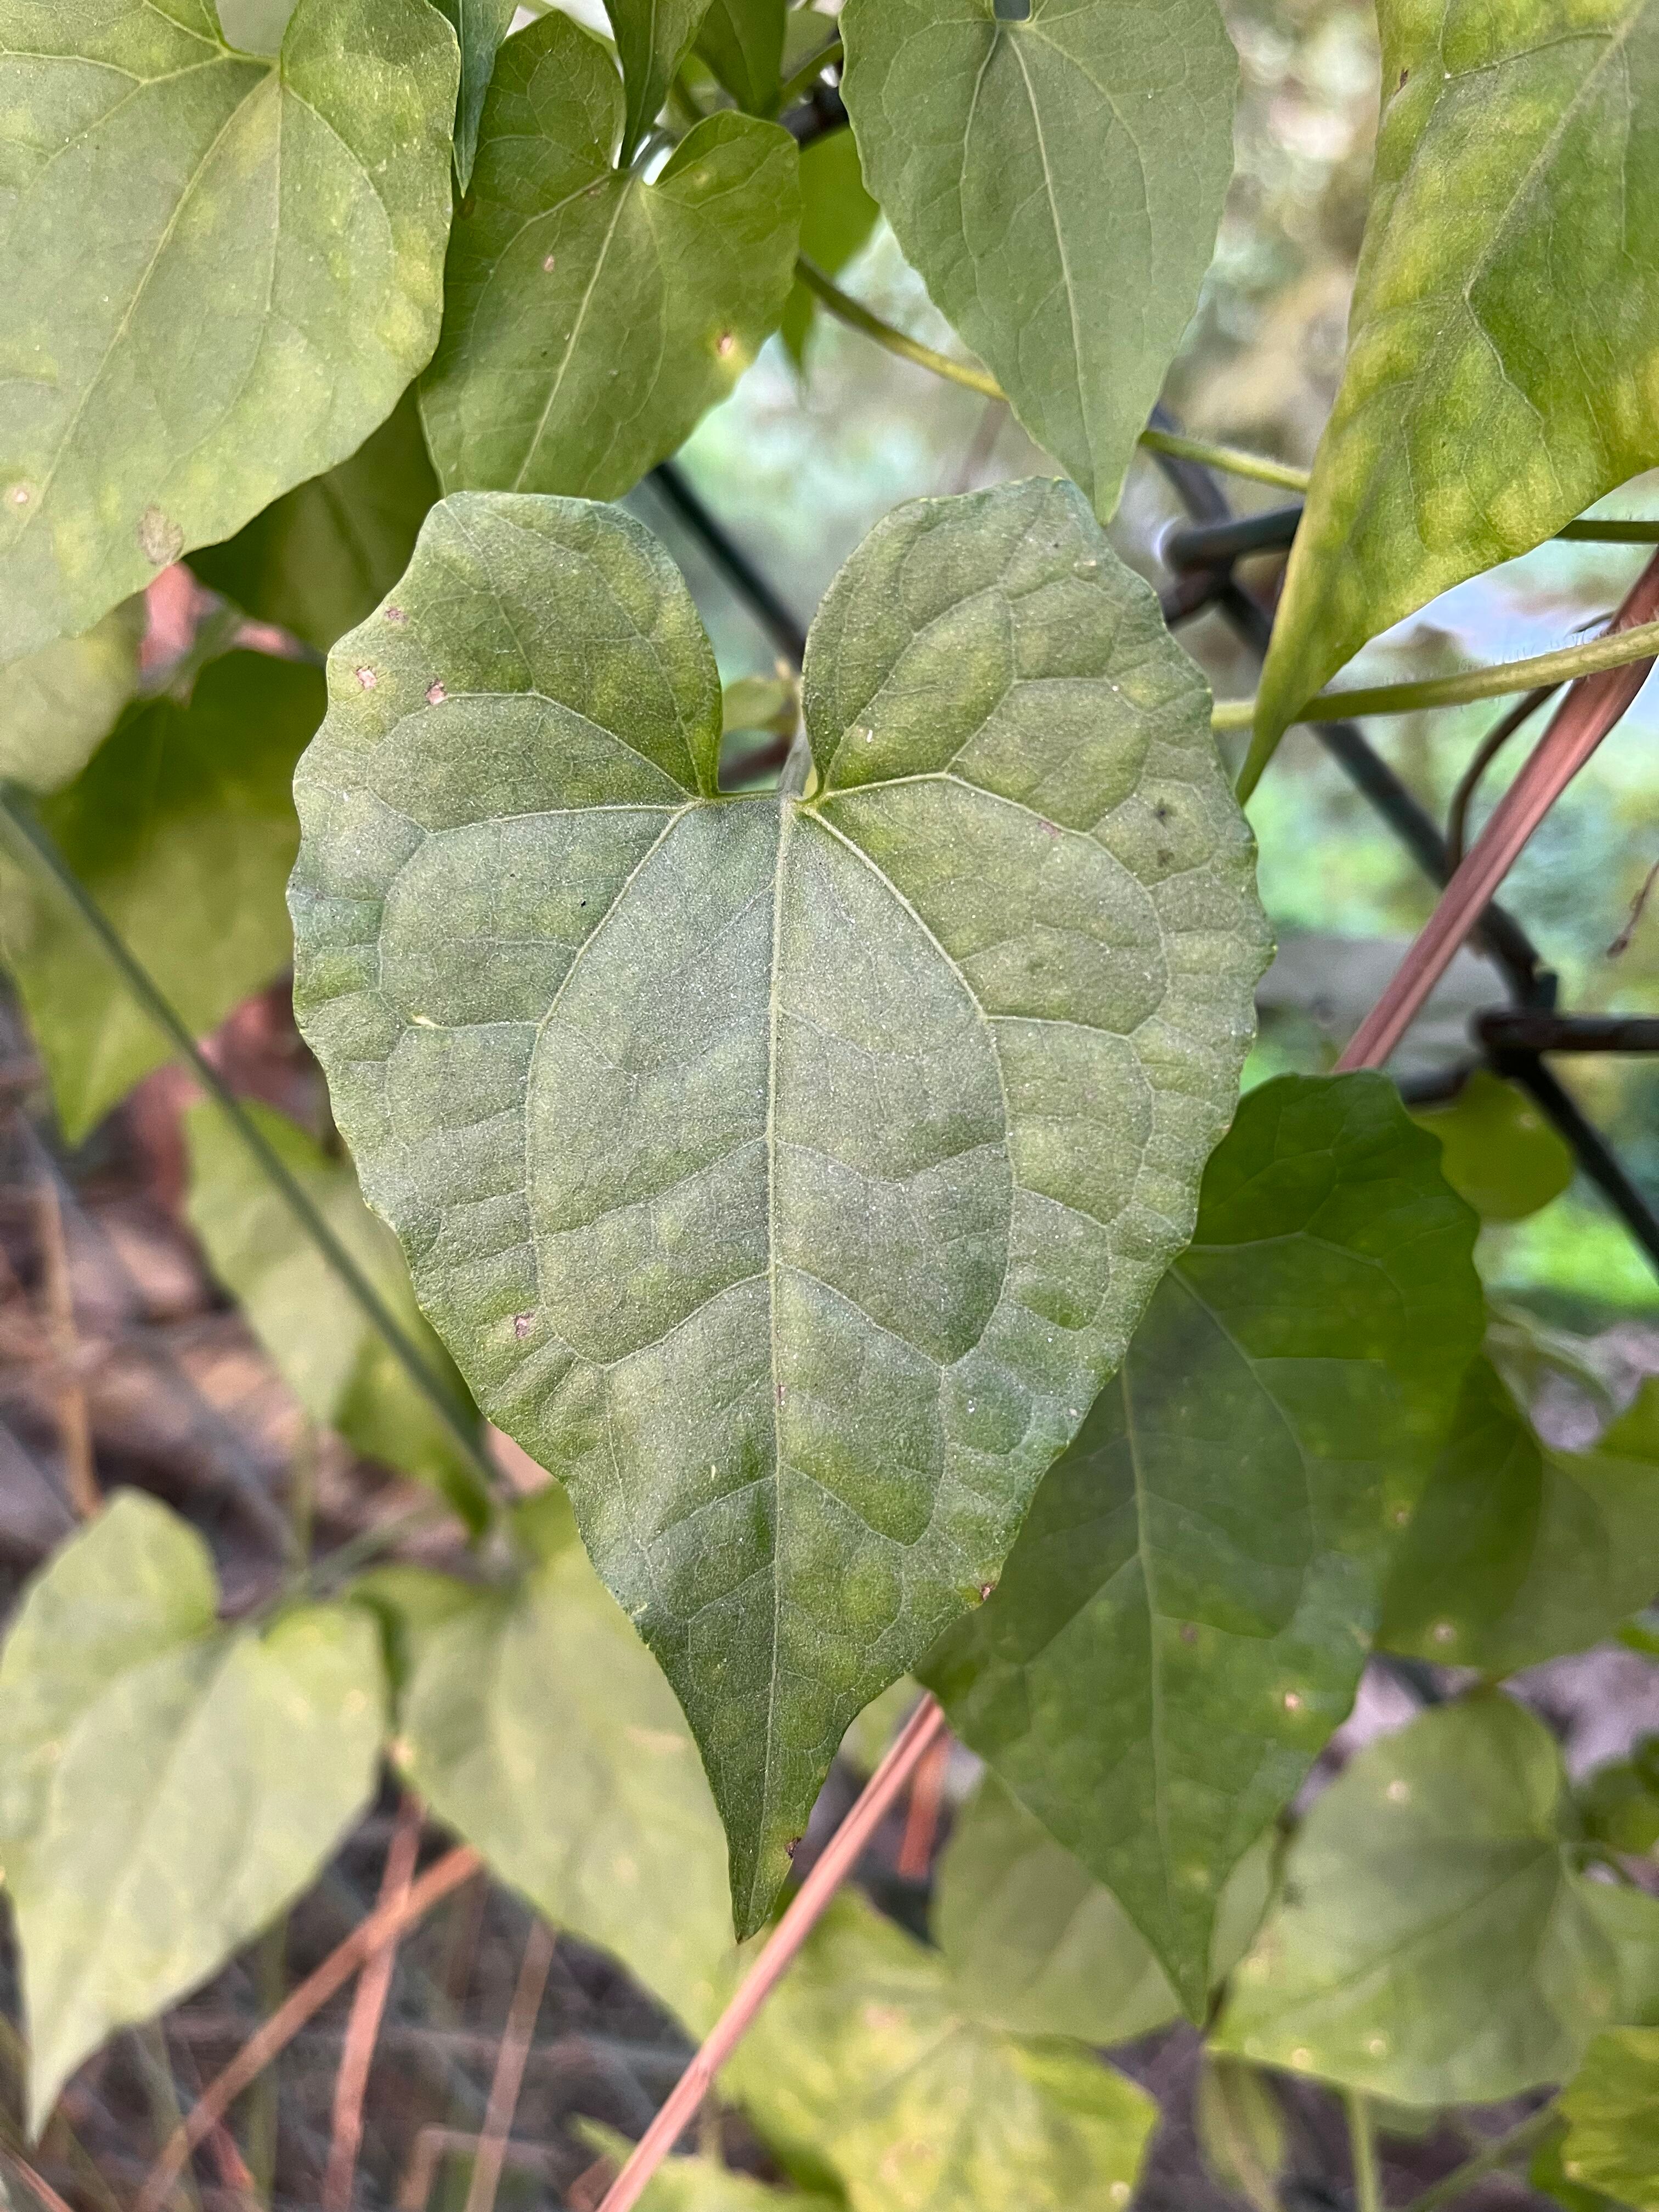
Plant species: mikania-micrantha